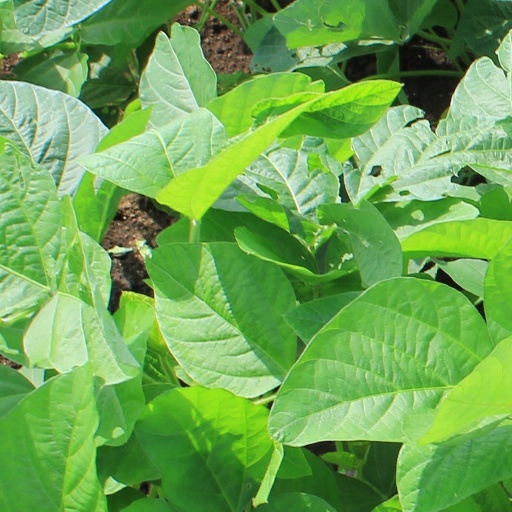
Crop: soybean